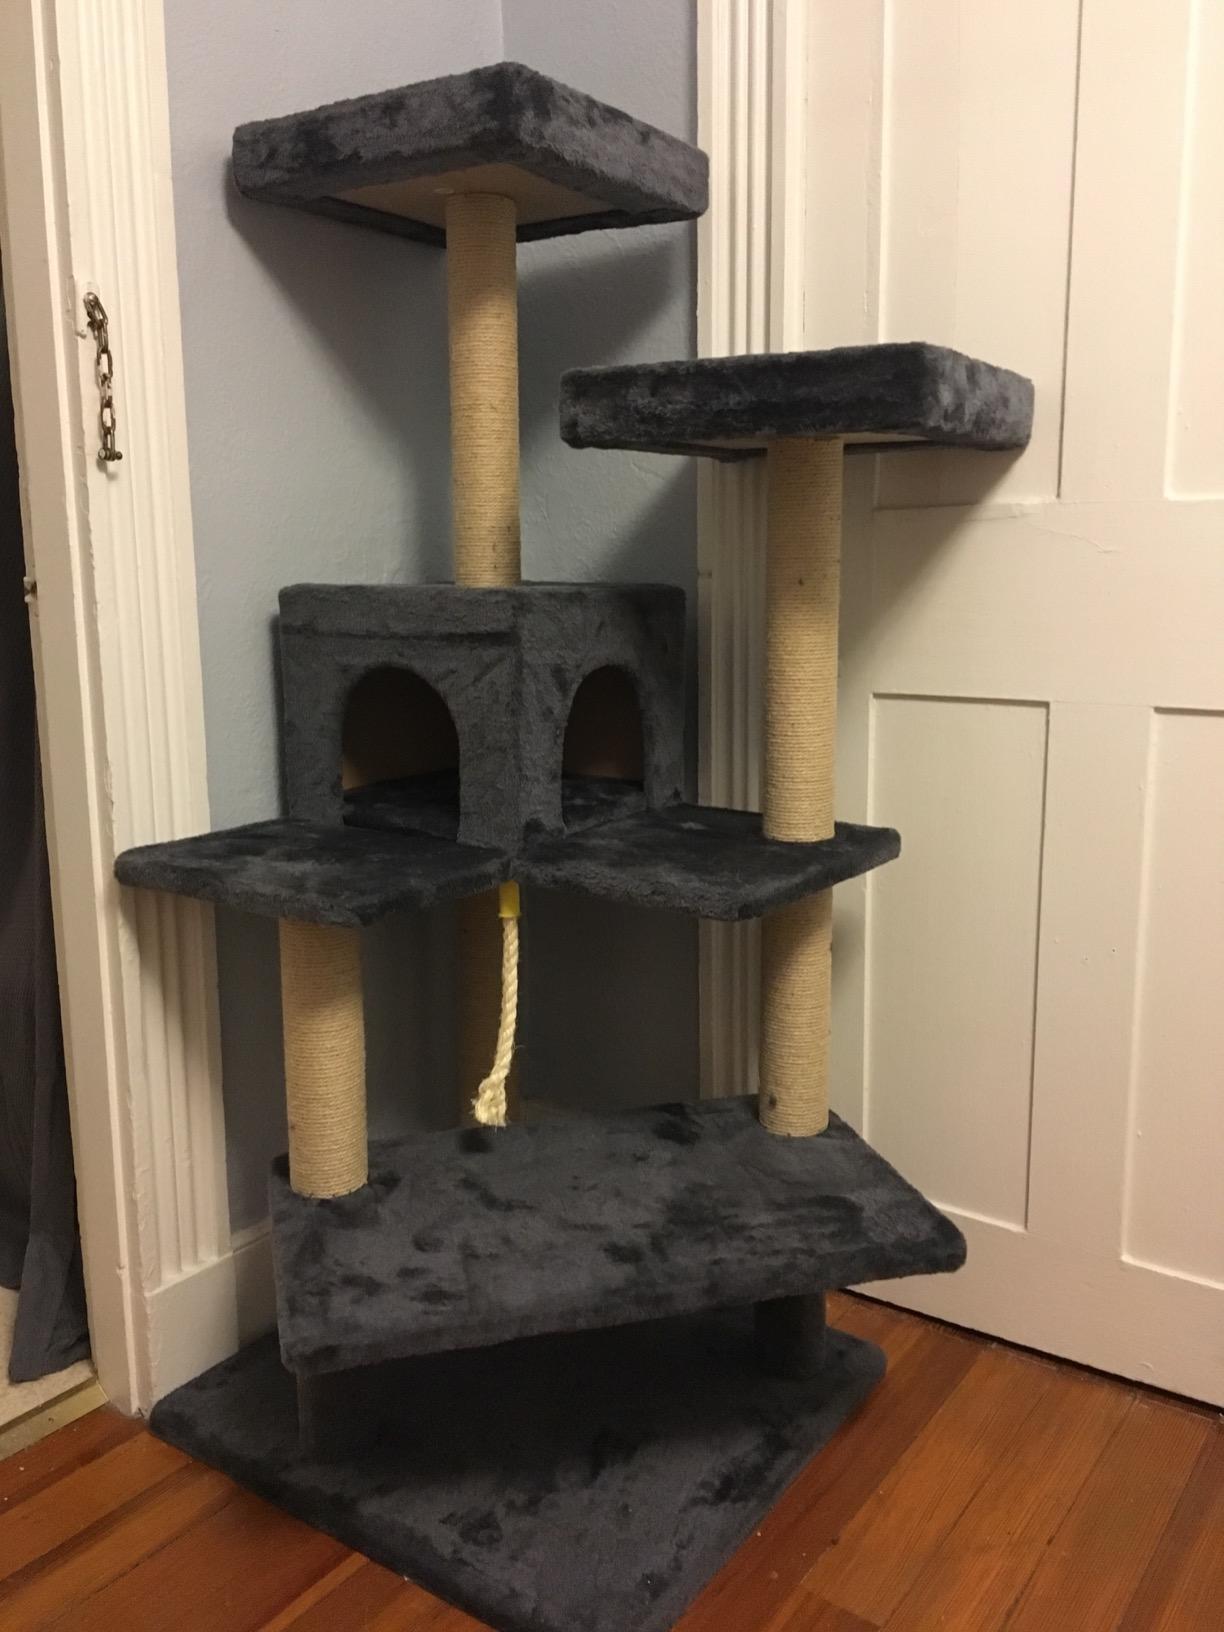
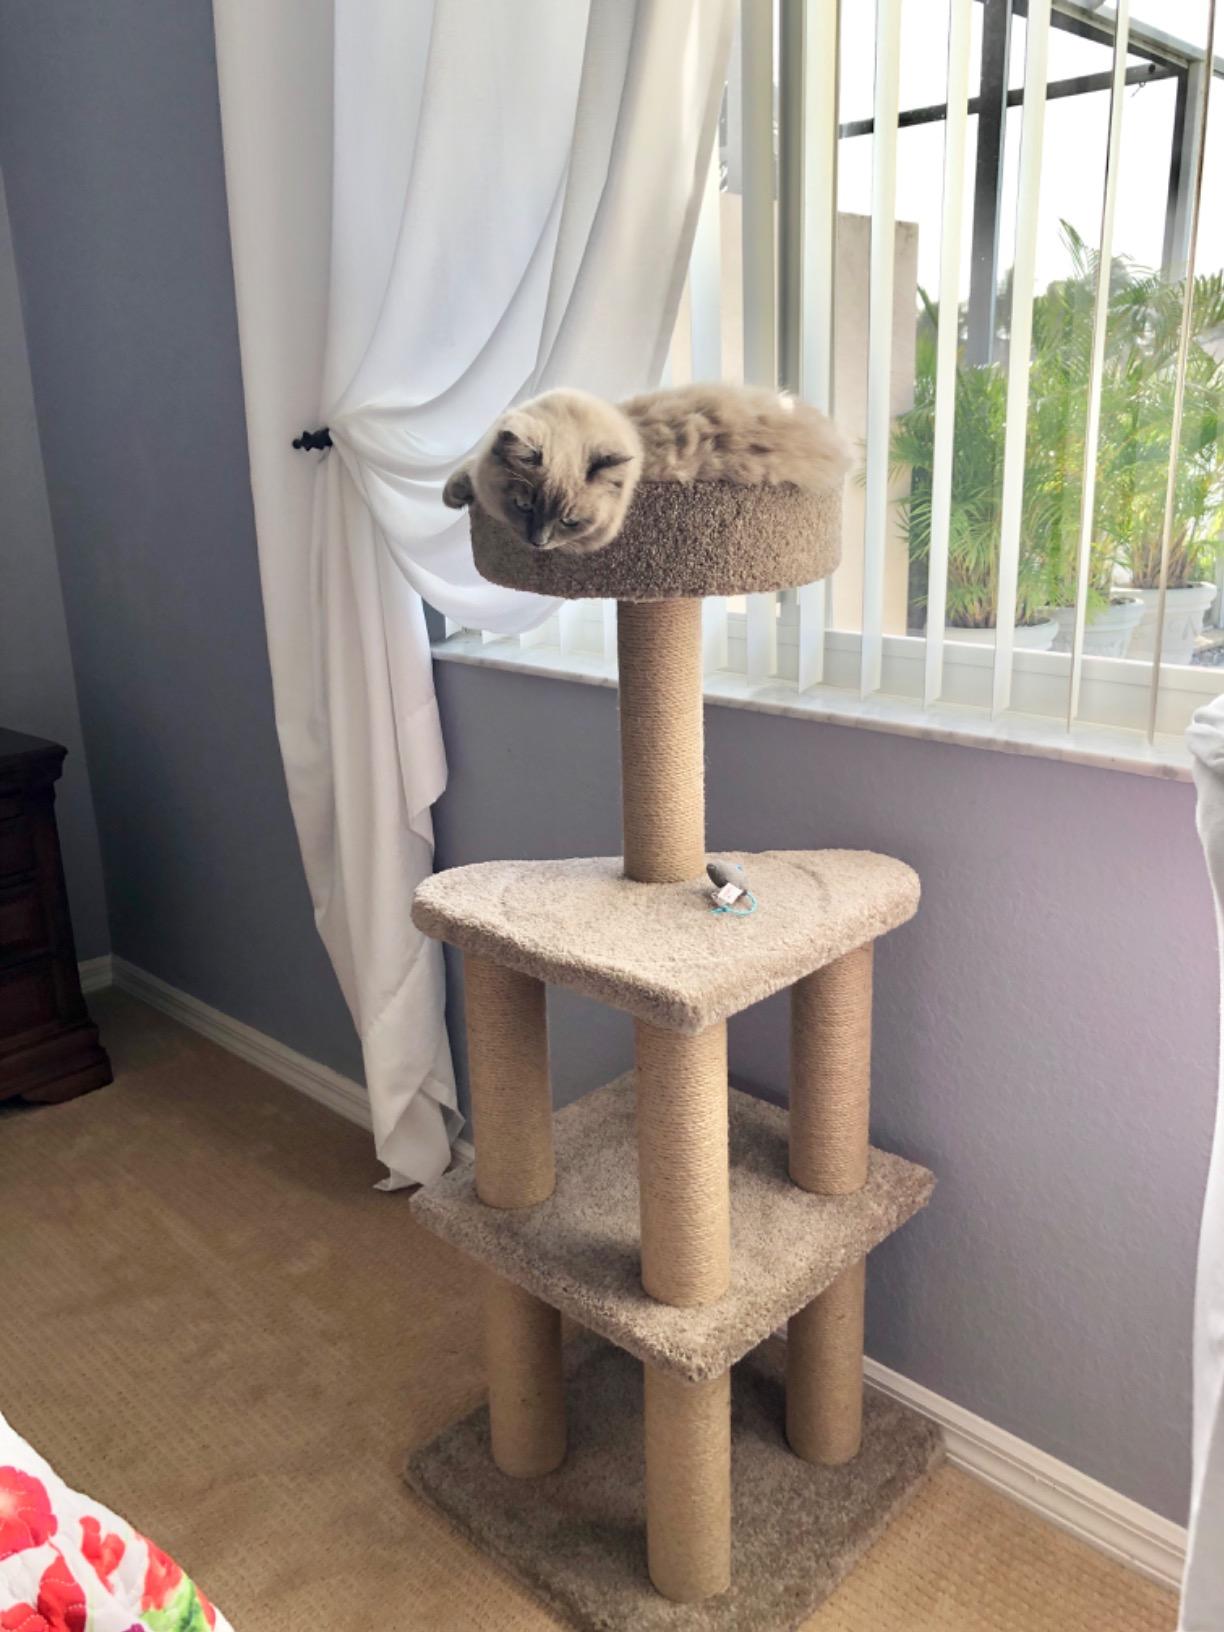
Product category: items_cat tree
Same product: no